List of uncrewed NASA missions

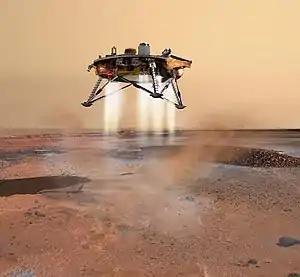
Artist's impression of the "Phoenix" spacecraft as it lands on Mars

The Mars Scout Program was a NASA initiative to send a series of small, low-cost robotic missions to Mars, competitively selected from proposals by the scientific community. Each Scout project was to cost less than US$485 million. The "Phoenix" lander and MAVEN orbiter were selected and developed before the program was retired in 2010.